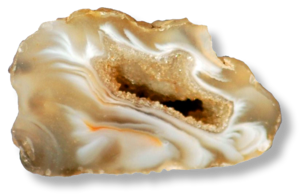
Géode minéral du Brésil.